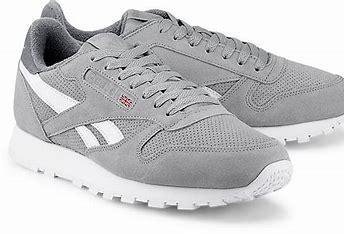
Brand: Reebok
Model: Classic Leather Mu